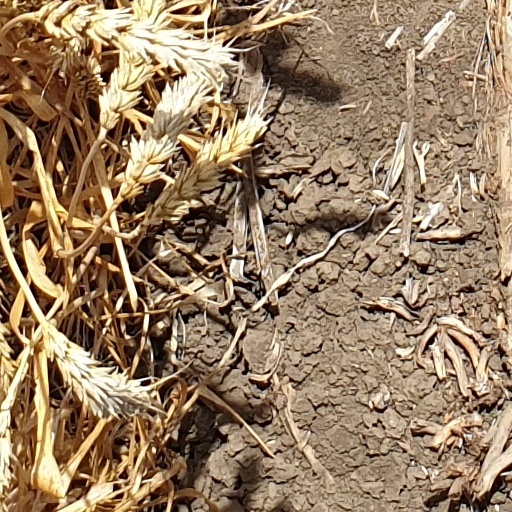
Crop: wheat